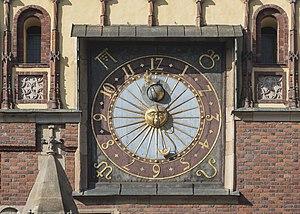
L'ancien hôtel de ville de Wrocław est un édifice public situé au centre de Wrocław, la plus grande ville de l'ouest de la Pologne.